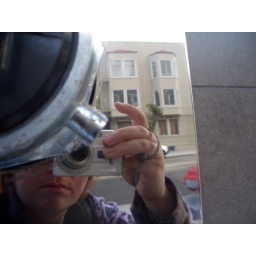
Depth of field experiments with a very shiny standpipe, on California Street in San Francisco.